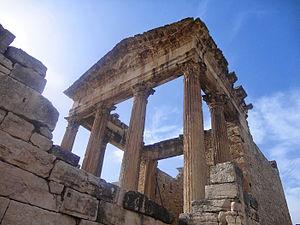
Temple aux six colonnes, Dougga This is a photo of the protected monument identified by the ID 31-21 in Tunisia.
Tacfarinas est un ancien soldat romain, auxiliaire d'origine berbère, déserteur, puis chef de guerre de la première moitié du Iᵉʳ siècle apr. J.-C., révolté contre l'Empire romain sous le règne de l'empereur Tibère pendant sept ans. À la tête d'une armée formée principalement des tribus berbères Musulames et Garamantes qu'il parvient à soulever en 17 apr. J.-C., il tint en échec pendant 7 ans les légions romaines stationnées en Afrique et déstabilisa la province pendant une très longue période, grâce à une stratégie de guérilla et de raids éclairs menés depuis les marges désertiques de l'Afrique romaine. Il meurt en Maurétanie, au cours d'une bataille contre les forces du proconsul d'Afrique Publius Cornelius Dolabella en 24 apr. J.-C. Longtemps considéré comme un exemple de la résistance berbère à la romanisation, il devint à l'époque contemporaine une icone du nationalisme berbère, faisant de lui l'incarnation de l'unité entre les tribus d'Afrique du nord contre toutes les formes de colonisation.